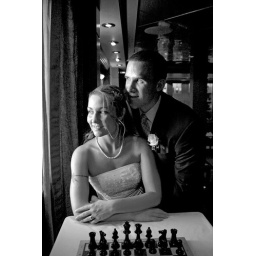
Looking throught a window in the cigar bar